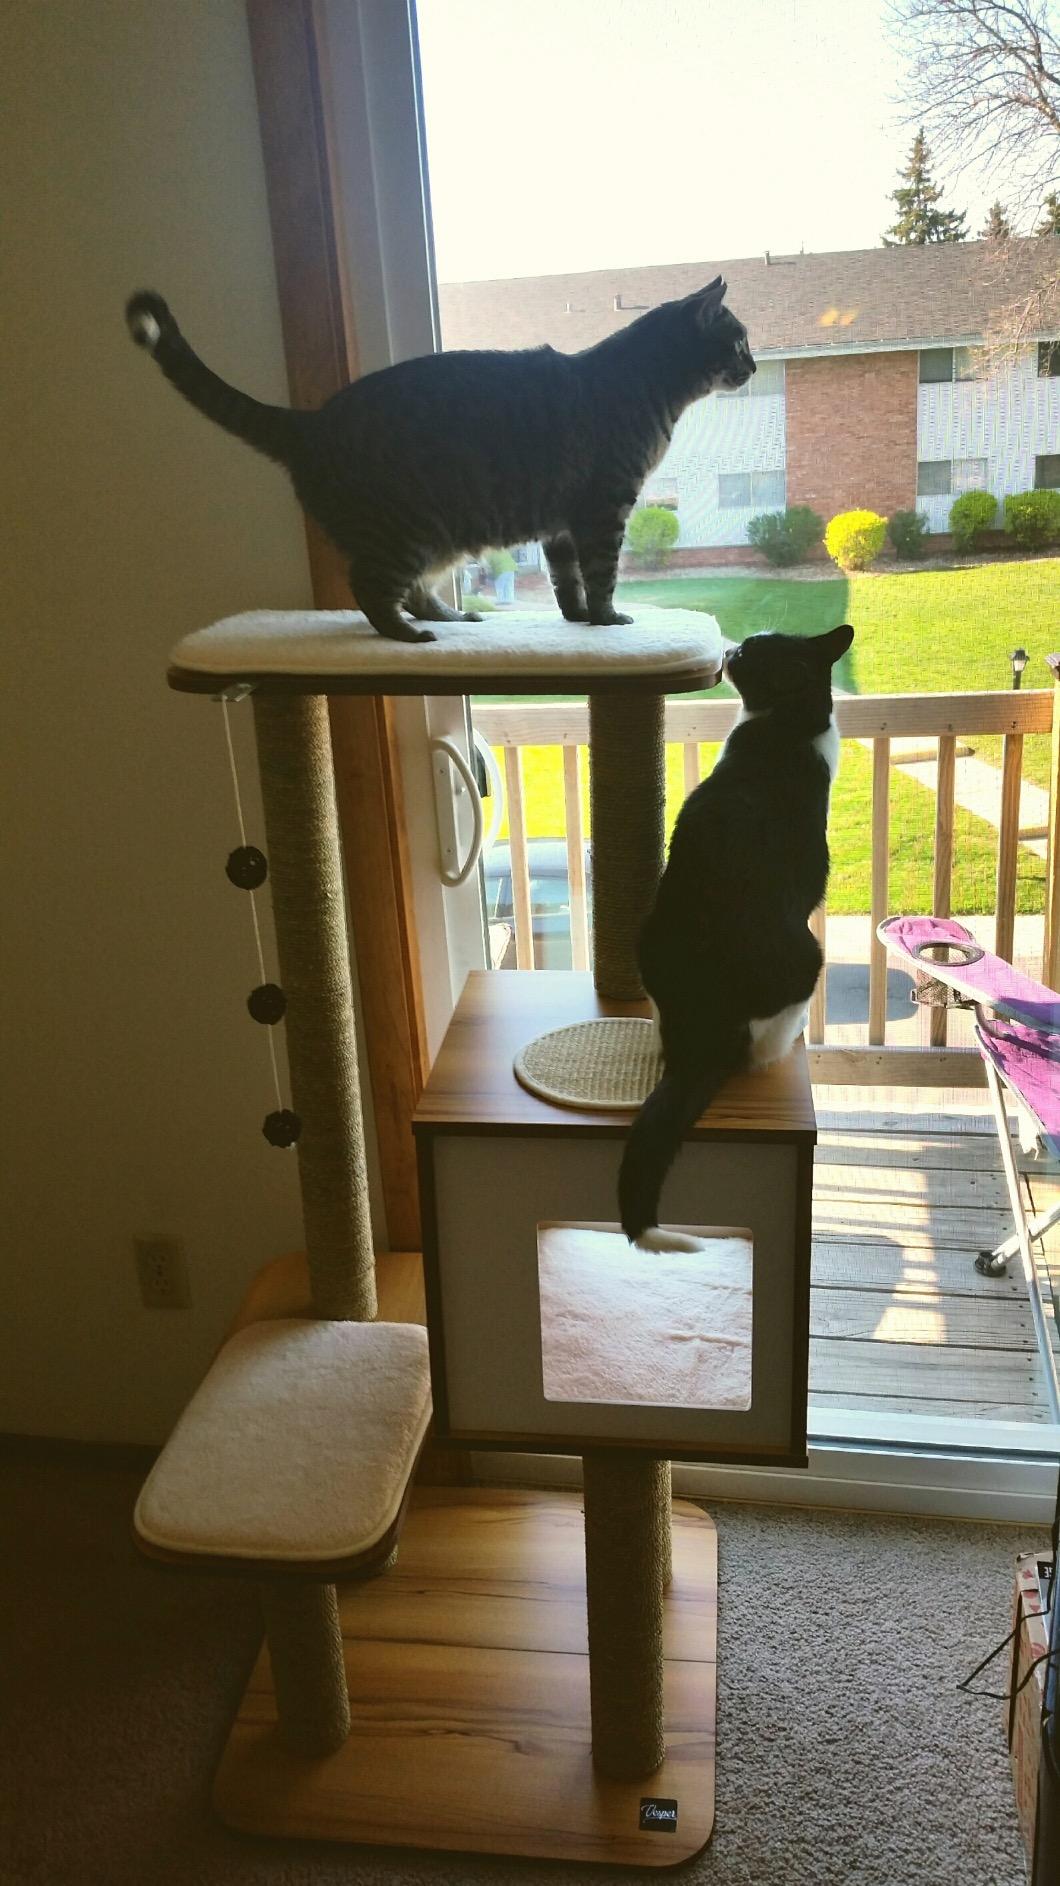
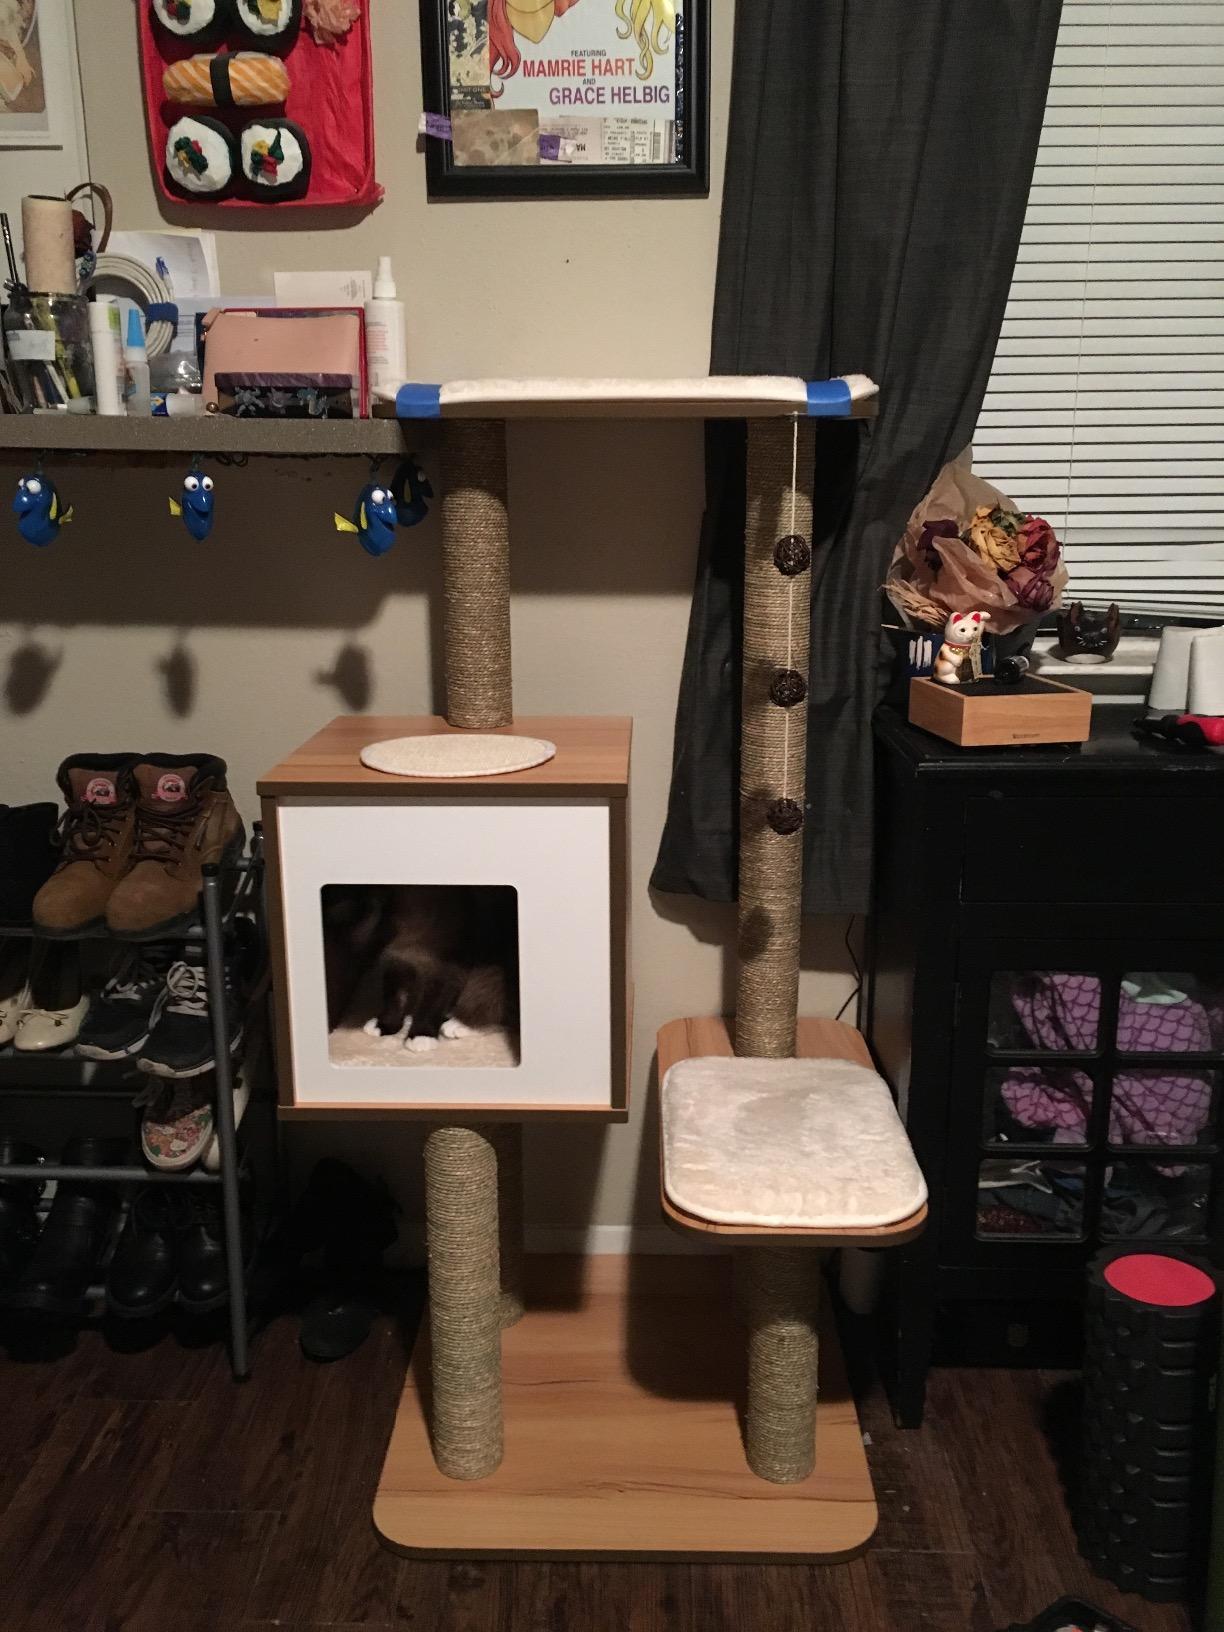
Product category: items_cat tree
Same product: yes